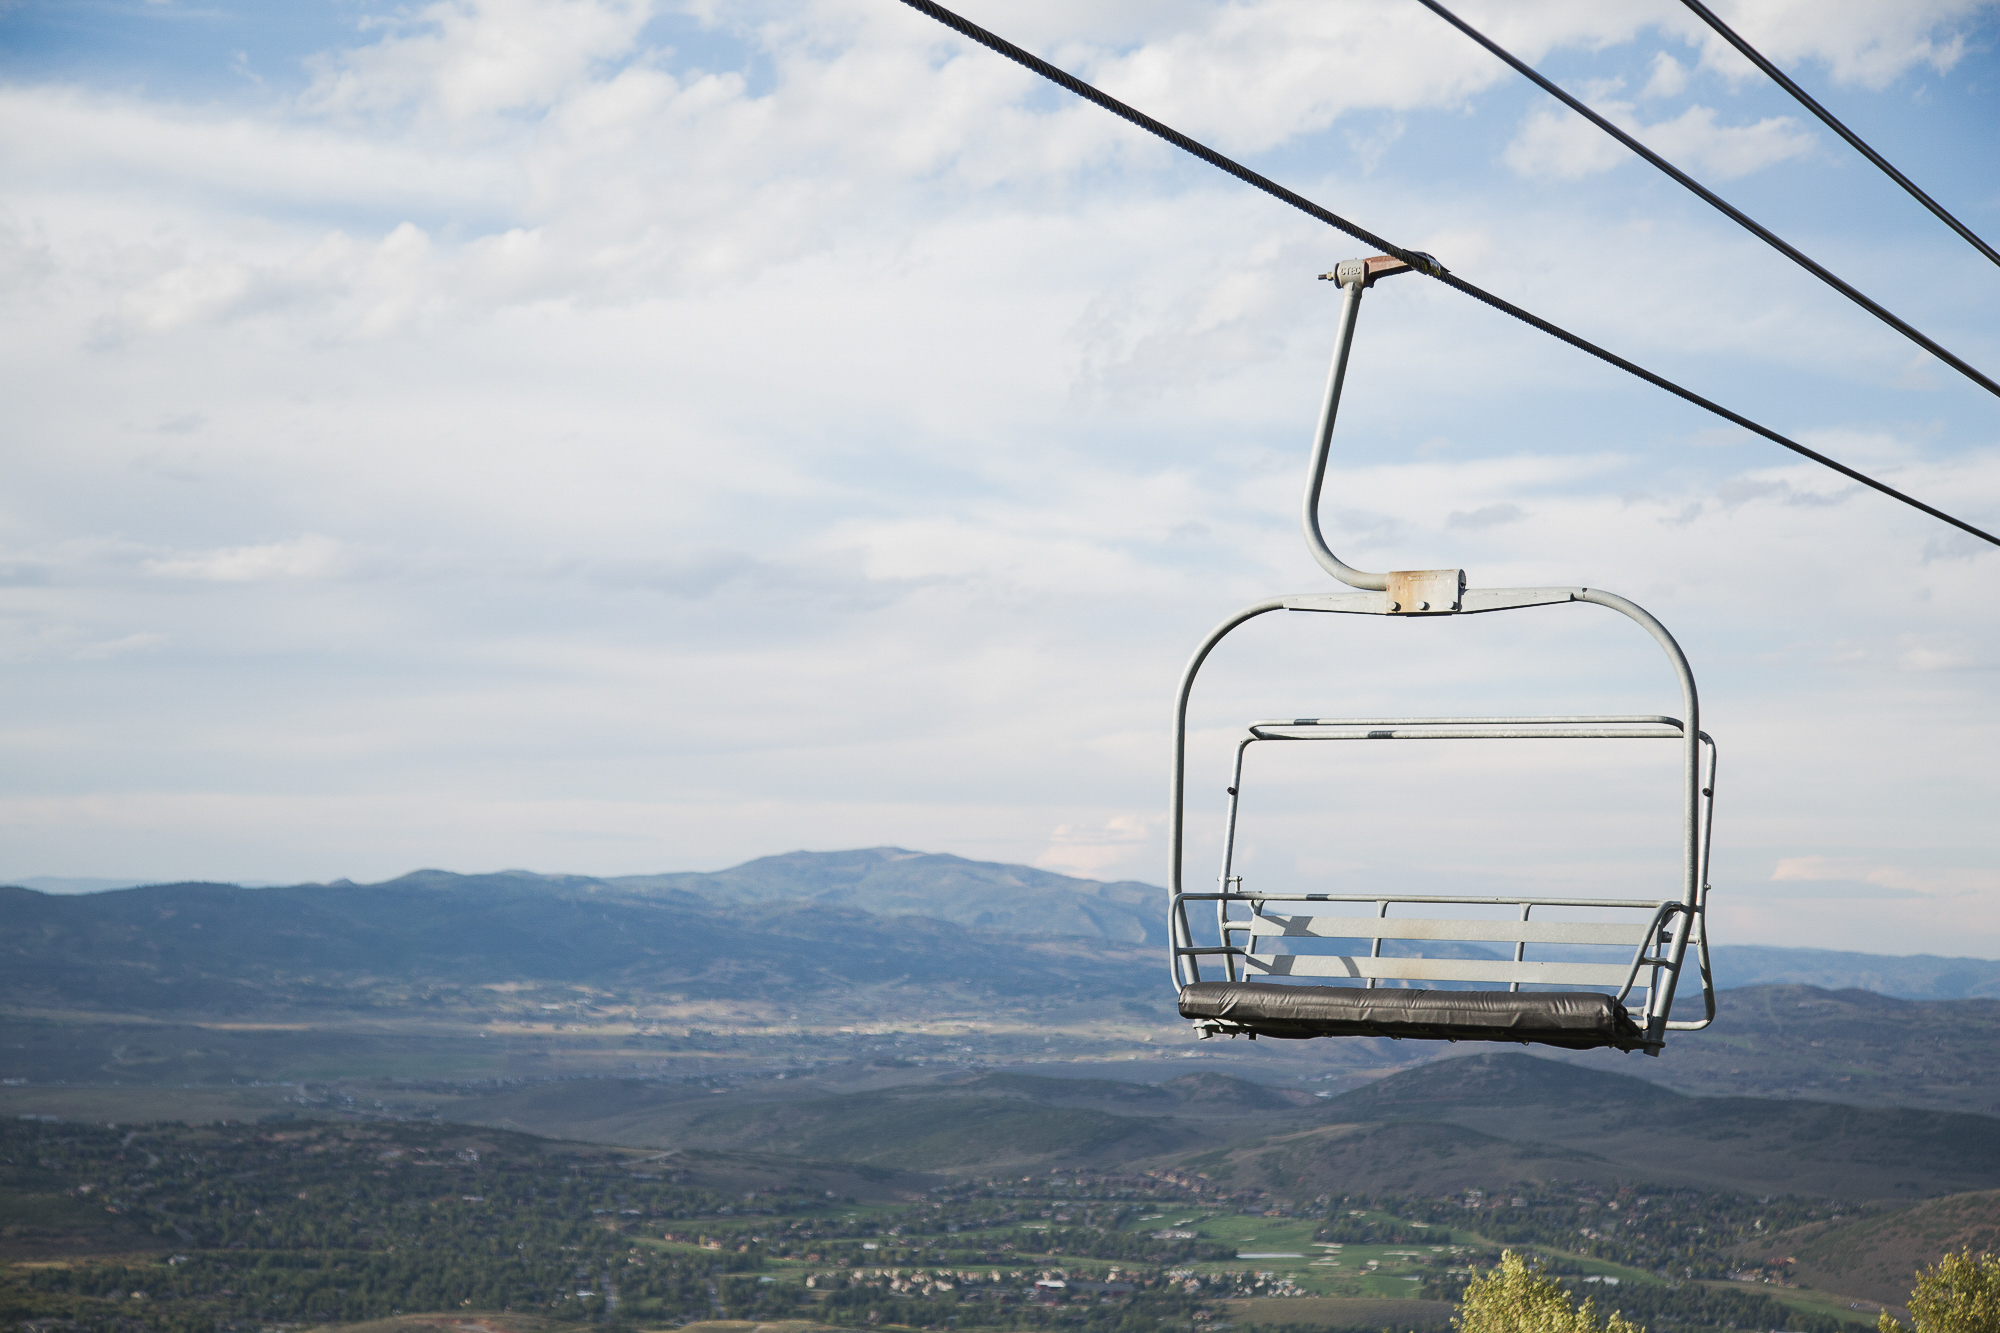
landscape, outdoor, mountain, sky, white, countryside, wind, tower, empty, skiing, cable car, lighting, clouds, publicdomain, single, skilift